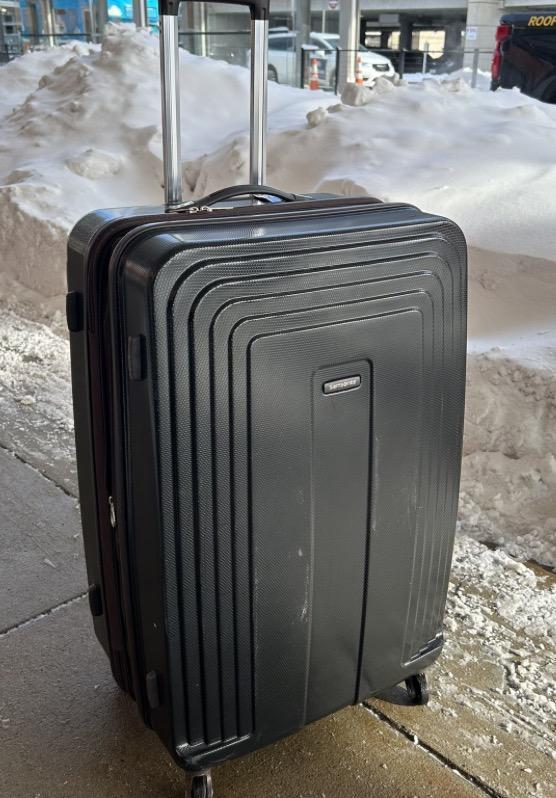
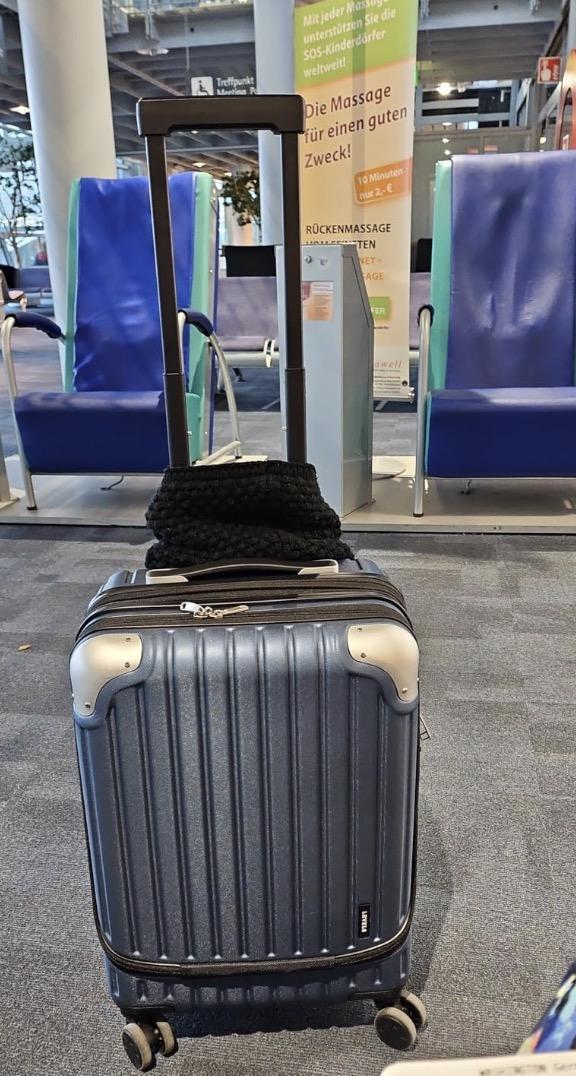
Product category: items_tea
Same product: no